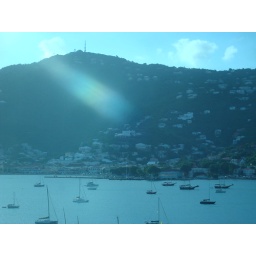
A final view of San Juan - we climbed to the homes immediately below the tower on the hill